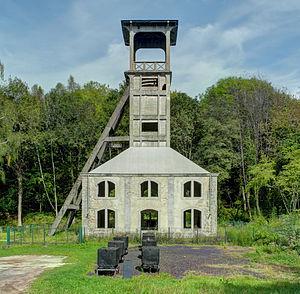
La colline de Bourlémont est un sommet du massif des Vosges culminant à 474 mètres d'altitude, situé au-dessus de la commune de Ronchamp dans la vallée du Rahin en Haute-Saône et région Bourgogne-Franche-Comté.
Cette liste recense les 123 chevalements subsistants en France en 2020.
Cet article recense les monuments historiques de la Haute-Saône, en France, pour la partie sud-est du département.